Church of Christ, Scientist

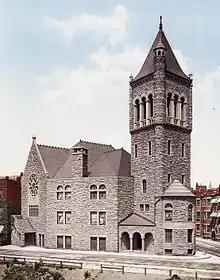
The church building, Huntington Ave., Boston, 1900

The church was incorporated by Mary Baker Eddy in 1879, following a claimed personal healing in 1866, which she said resulted from reading the Bible. The Bible and Eddy's textbook on Christian healing, "Science and Health with Key to the Scriptures", are together the church's key doctrinal sources and have been ordained as the church's "dual impersonal pastor".